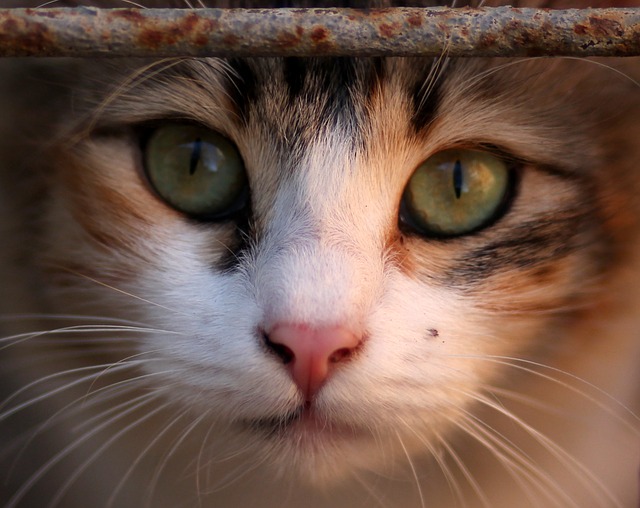
Label: cat